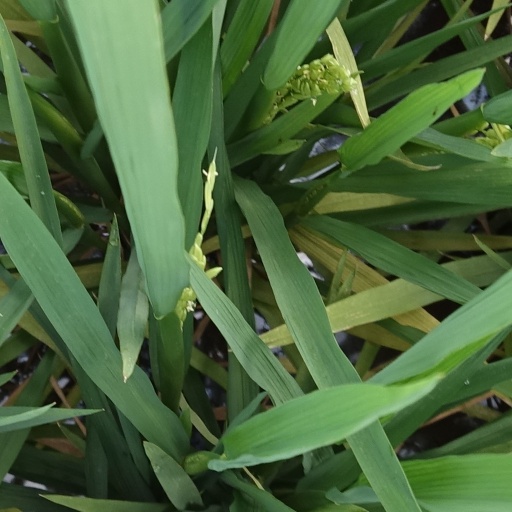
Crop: rice